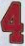
Number: 4